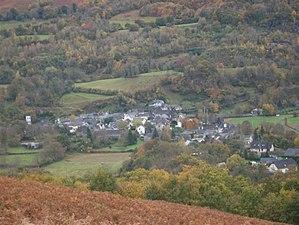
Ossen, vu depuis le Béout (Hautes_Pyrénées, France)